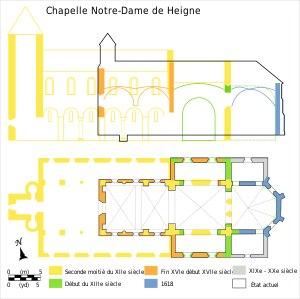
La chapelle Notre-Dame de Heigne est un édifice religieux catholique de style roman et gothique, situé à Heigne, aujourd'hui faubourg de la ville de Charleroi en Belgique. Datant du XIIᵉ siècle dans ses parties les plus anciennes la chapelle était celle d'un ancien prieuré du hameau de Heigne relevant jadis de l'abbaye de Lobbes et était dénommée église de Heigne dans les textes anciens. Le bâtiment est classé.